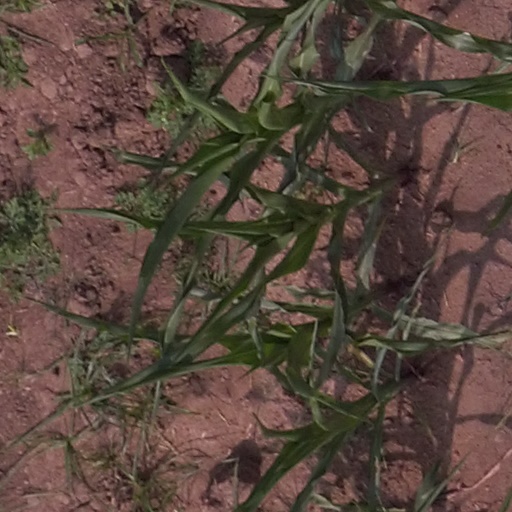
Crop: maize; corn